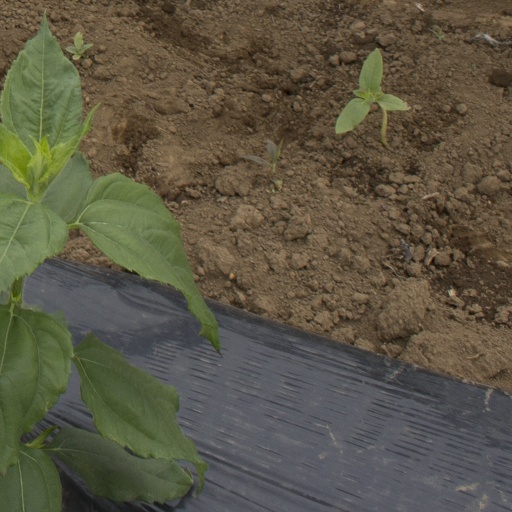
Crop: Jerusalem artichoke